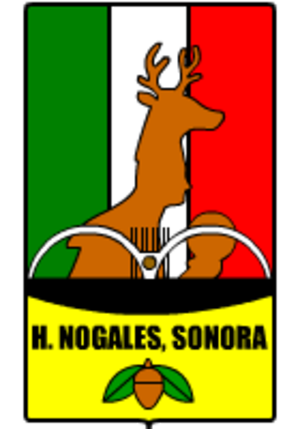
Nogales, officiellement nommé Heroica Nogales, est une ville mexicaine de l'État de Sonora.